Jordan Missig

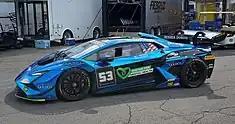
Missig's Lamborghini Huracán Super Trofeo at Watkins Glen in 2022.

Missig started his sports car racing career at Autobahn Country Club in 2017, competing in both the Spec Miata and Radical Sports Car classes. Missig was able to achieve multiple club wins and championships in his early years before moving into the Radical Cup North America in 2018. In 2019 he finished second in the Radical Cup North America with seven wins. In 2024 he raced in the Radical Cup North America Series and won the Championship for Graham Rahal Performance (GRP) With 9 wins and 16 Podiums finishes.